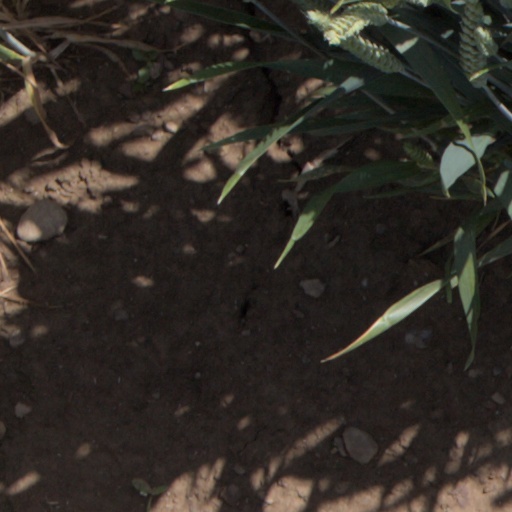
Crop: wheat